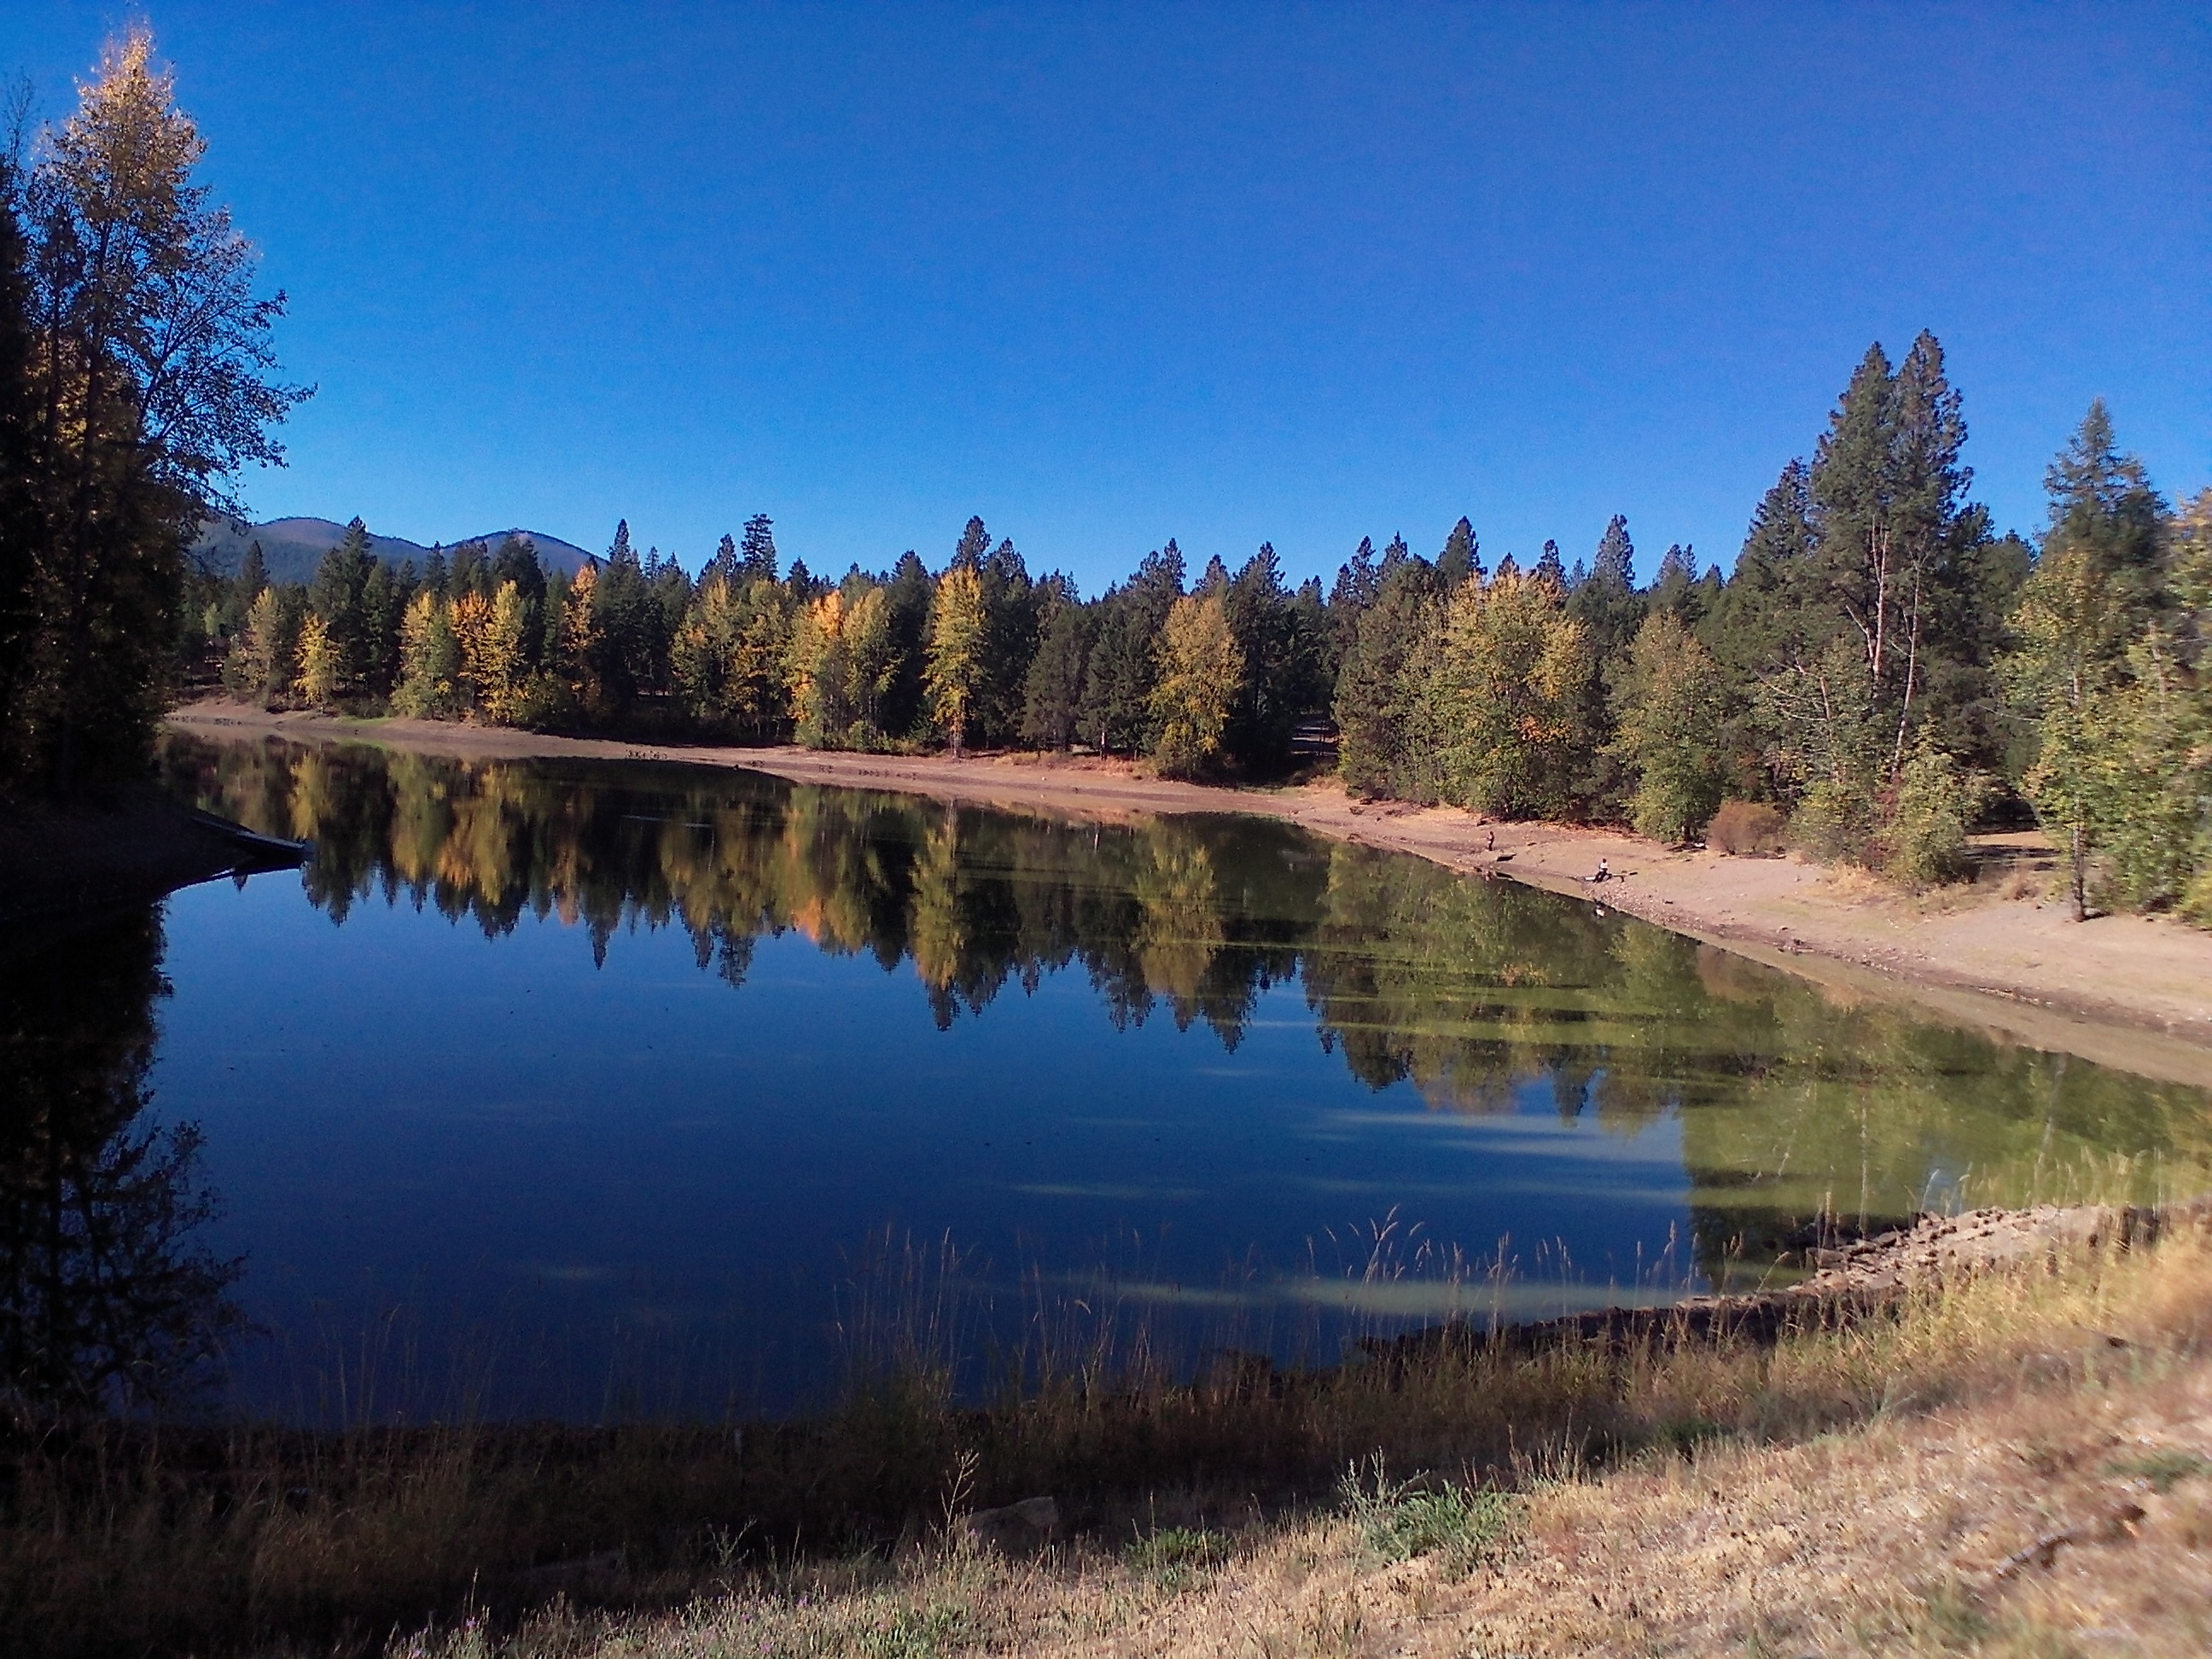
landscape, tree, wilderness, mountain, lake, river, pond, reflection, autumn, reservoir, body of water, loch, tarn